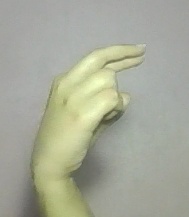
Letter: zay